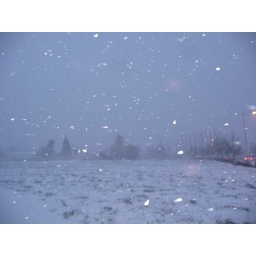
I saw blue sky over here...